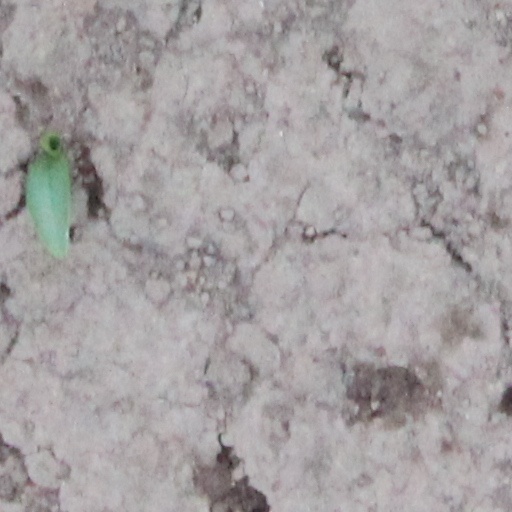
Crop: wheat